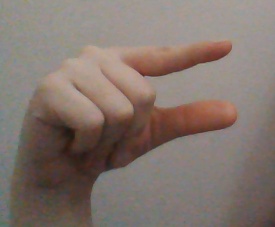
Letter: dal